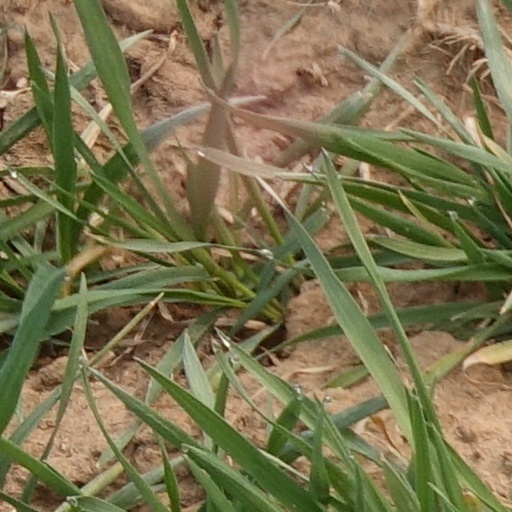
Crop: wheat